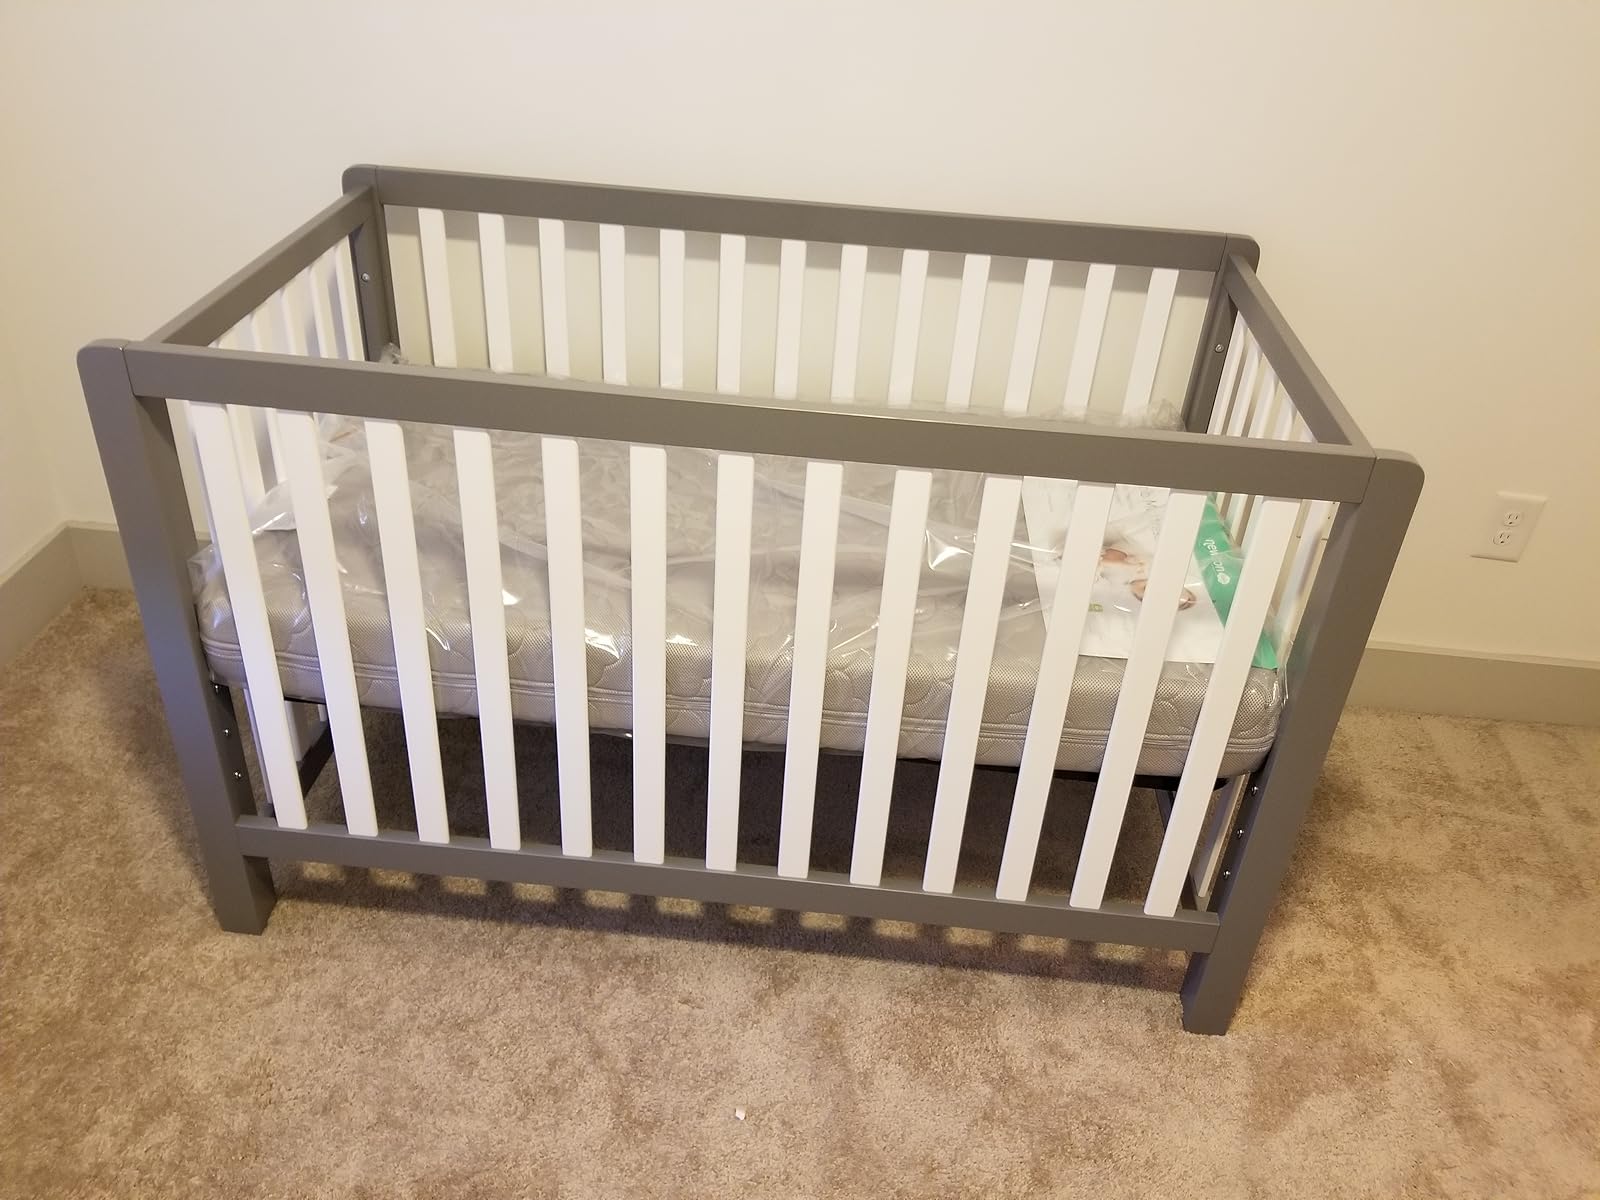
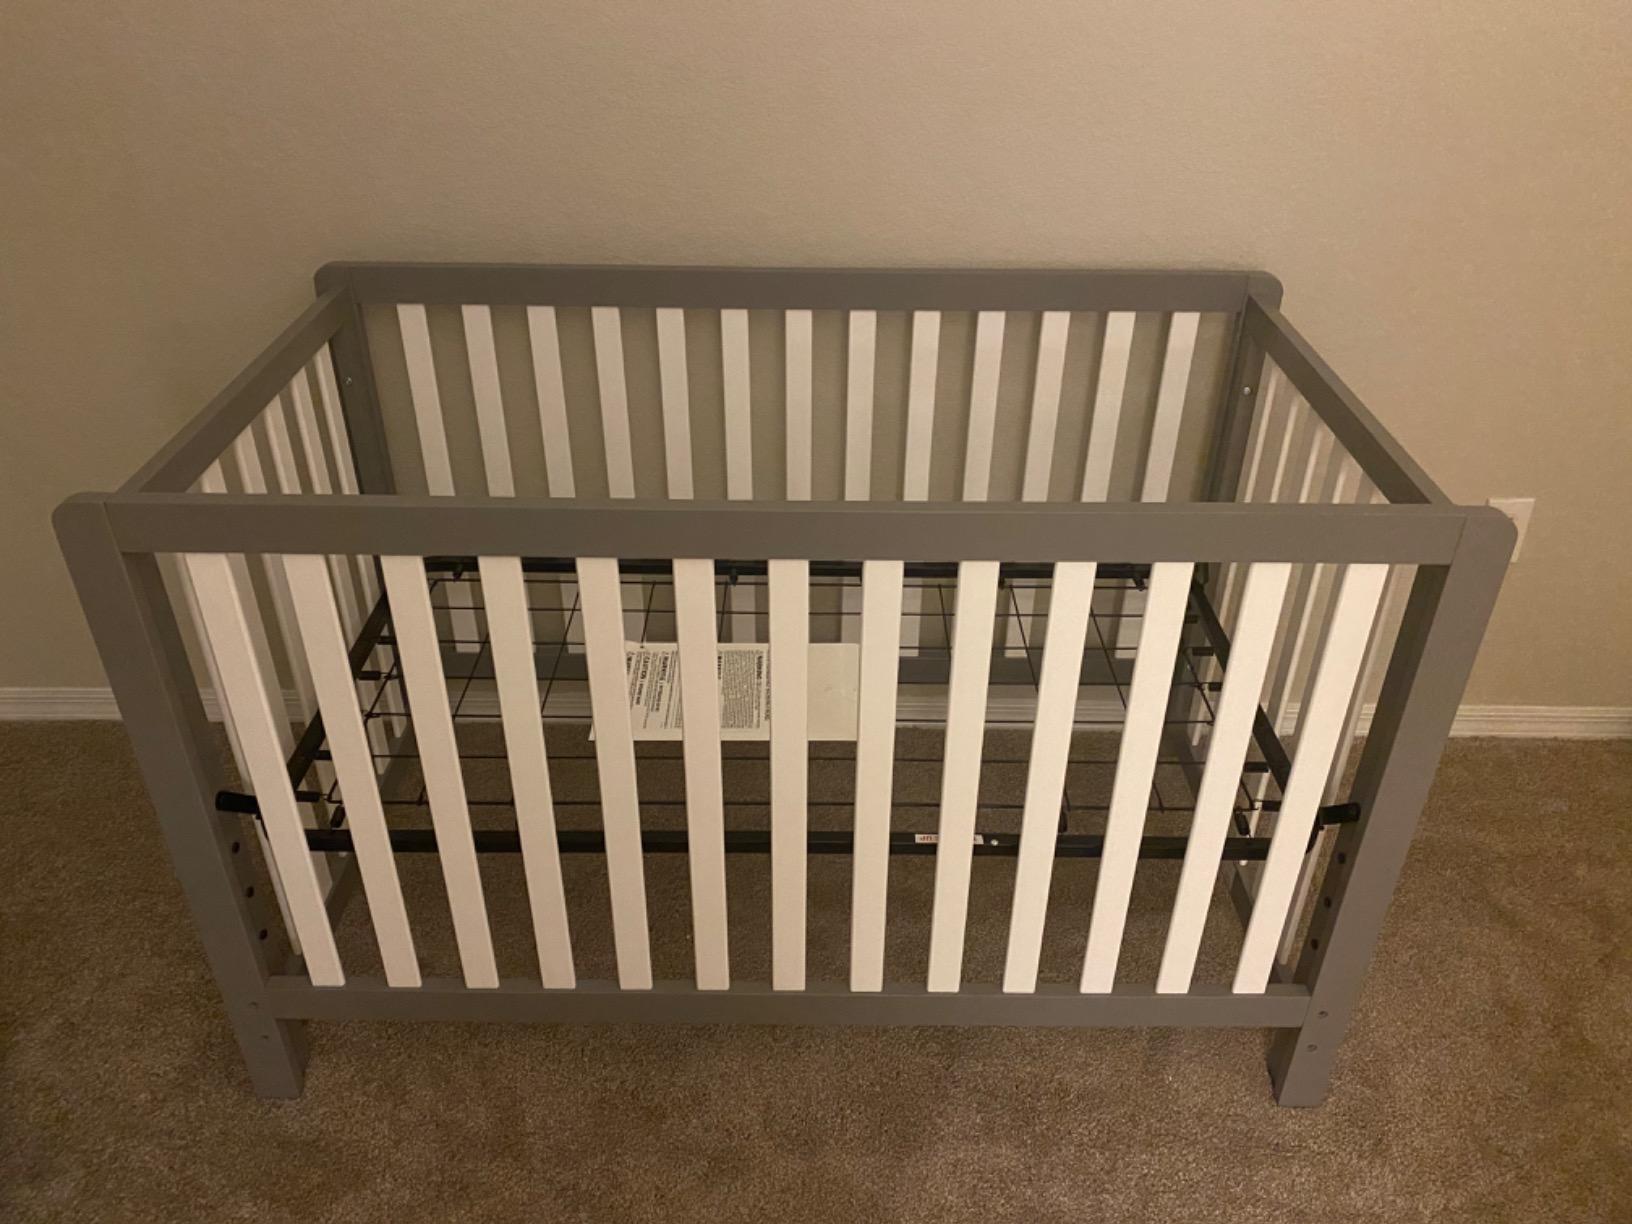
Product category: products_crib
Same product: yes